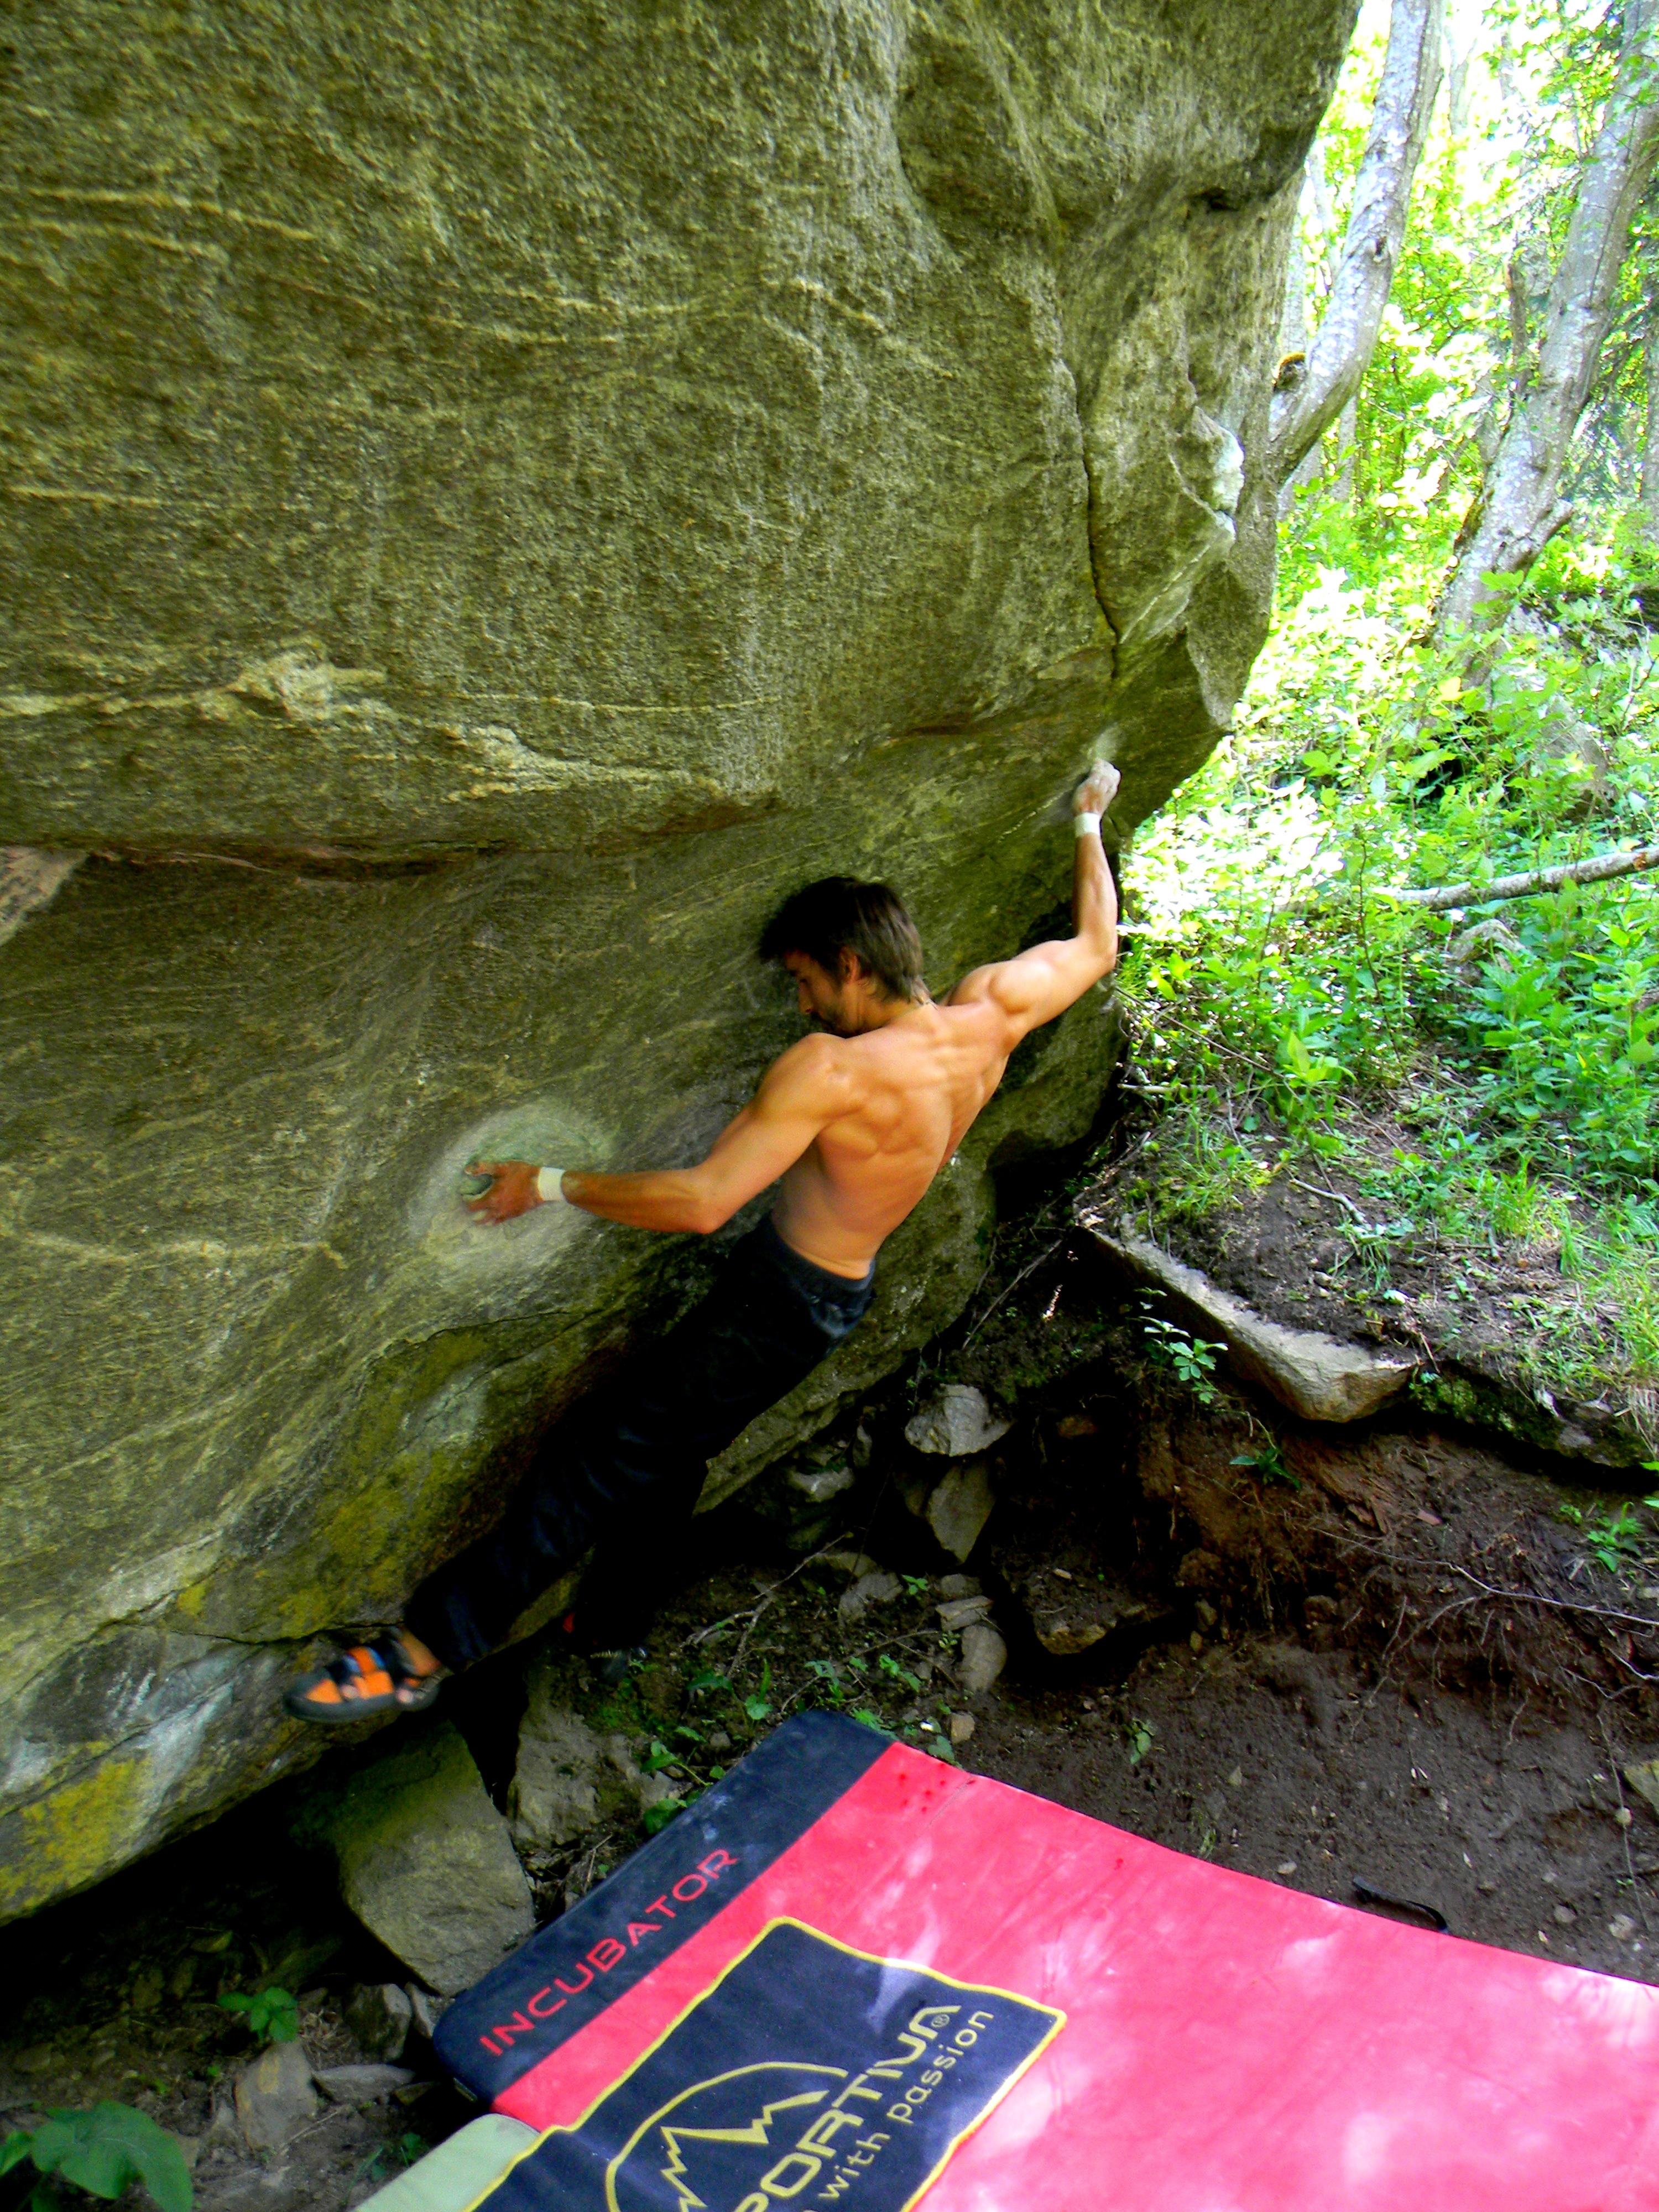
rock, sport, play, adventure, recreation, climbing, rock climbing, climber, freedom, extreme sport, leisure, climb, mountaineering, fun, sports, feeling, force, backup, bouldering, bergsport, climbing wall, outdoor recreation, individual sports, sport climbing, free solo climbing, climbing grip, climbing stones, free climb